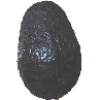
Label: avocado